Kirby Snead

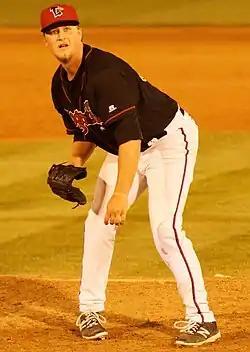
Snead with the Lansing Lugnuts in 2016

William Kirby Snead (born October 7, 1994) is an American professional baseball pitcher for the Toros de Tijuana of the Mexican League. He has previously played in Major League Baseball (MLB) for the Toronto Blue Jays, Oakland Athletics, and Seattle Mariners.